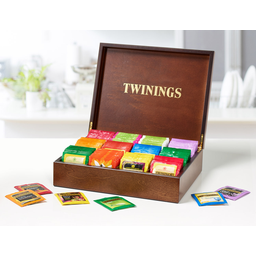
Label: trash